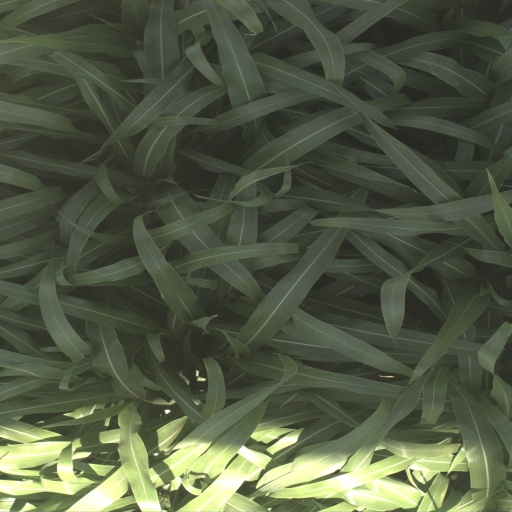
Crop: sorghum